Question: Please indicate a possible affordance area of the jump_skateboard that can be used for riding
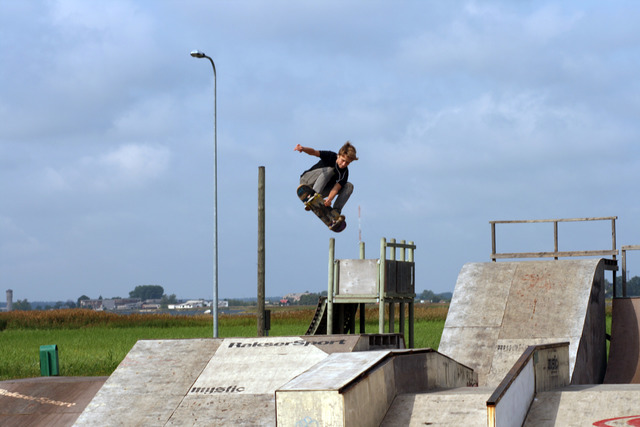
Answer: [291.501, 179.859, 353.901, 236.859]